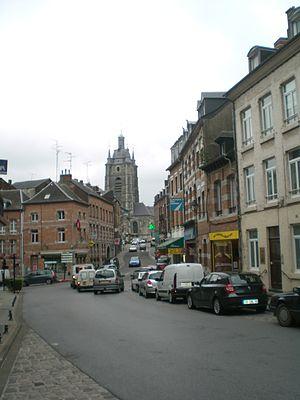
rue d'avesnes sur helpe nord france
Avesnes-sur-Helpe est une commune française située dans le département du Nord, en région Hauts-de-France.